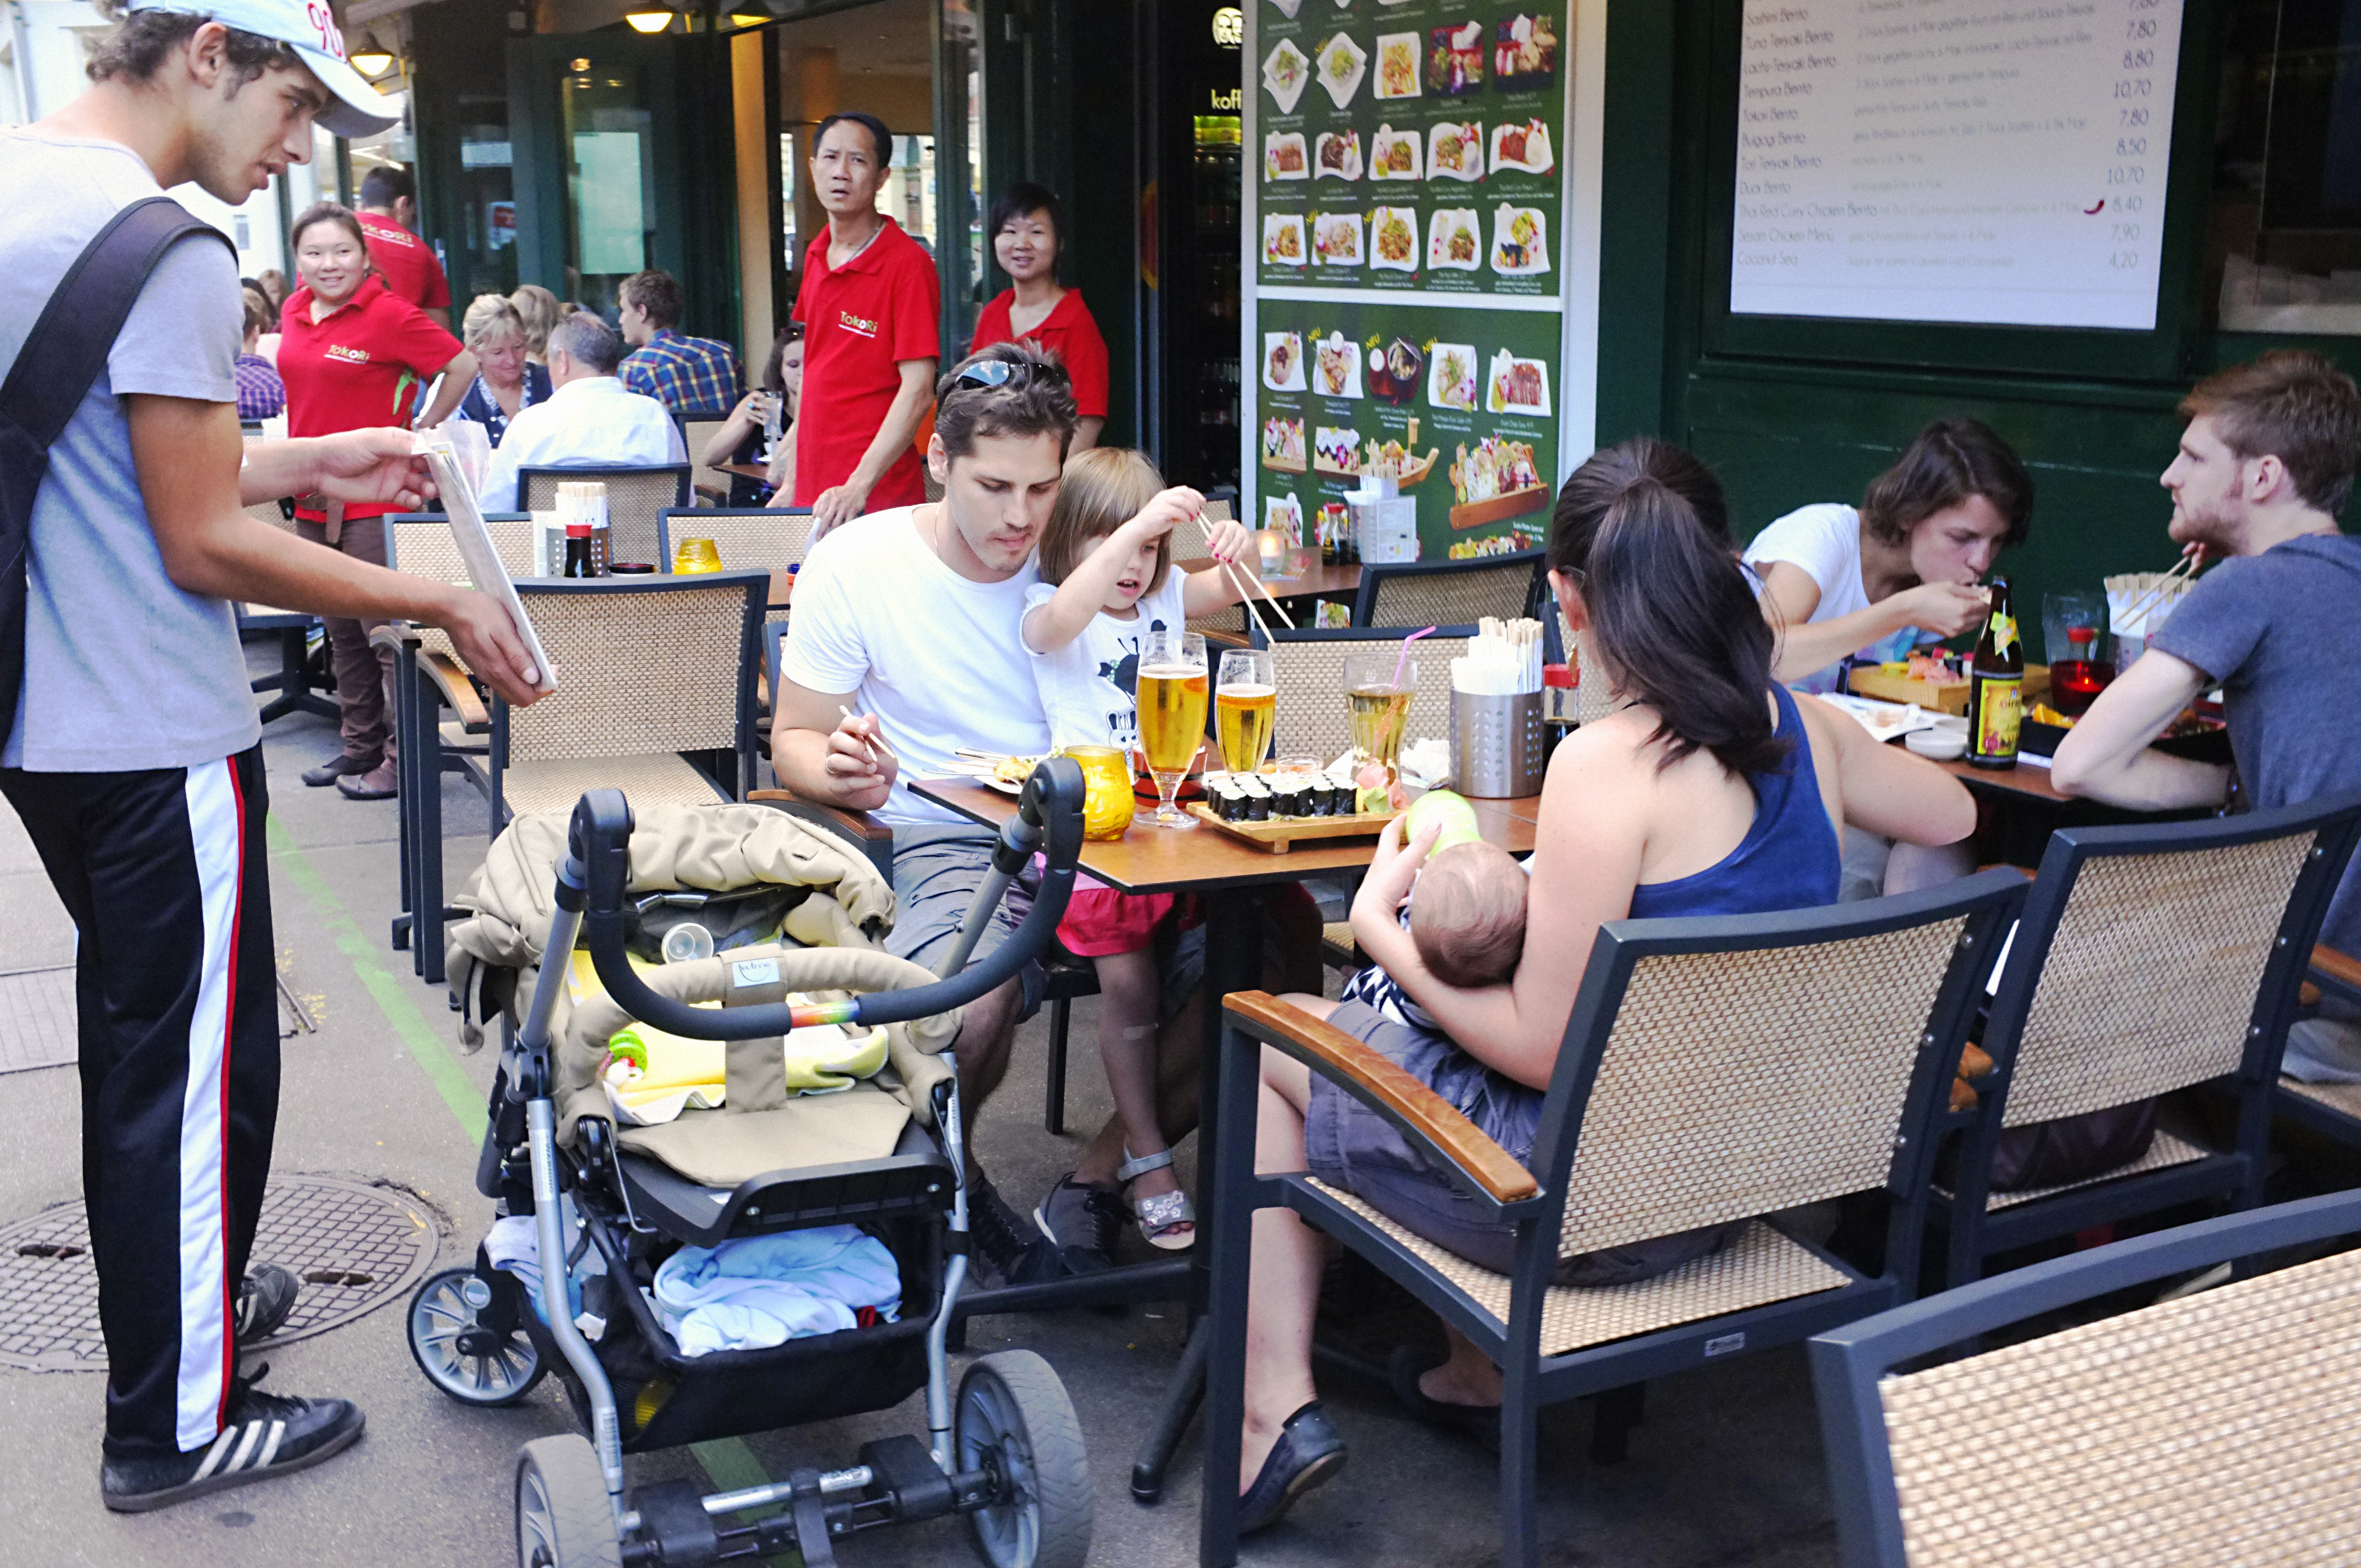
street, urban, fujifilm, meal, lunch, vienna, x100, fuji, wien, finepixx100, sense